September (Roman month)

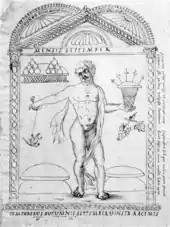
Drawing based on the illustration of September in the 4th-century Calendar of Filocalus

The vintage, with bunches or baskets of grapes, predominates in both verbal and visual allegories of September, particularly in mosaics depicting the months. In the manuscripts that preserve the Calendar of Filocalus (354 AD), September is represented by a nude male wearing only a long light scarf over one shoulder. The conventional bunch of grapes appears under his left hand, outstretched to hold a basket, on the top of which are arrayed five puzzling picks or skewers. Over his right shoulder is placed a basket holding two pyramids of six figs or small flasks. A vessel, presumably to receive the new wine, is sunk into the ground on either side of him. Over the one to his right, he dangles a lizard on a string, a motif that recurs in imagery associated with Dionysus, the god of wine. The exact significance of the lizard is uncertain. It may represent a magico-medical charm to ensure healthy wine, with the lizard either a potent lustration or the potential damage to be warded off. The lizard is also an attribute of Apollo Sauroctonos.